Cylance Pro Cycling (women's team)

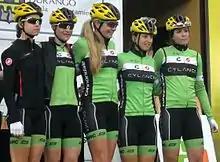
The Cylance team at the 2016 Emakumeen Euskal Bira

In preparation for their first season, the team signed Shelley Olds, Rossella Ratto, and Valentina Scandolara as headline riders. The team also signed Krista Doebel-Hickok, Alison Tetrick, Erica Zaveta, Sheyla Gutiérrez, Doris Schweizer, and Kathryn Bertine.